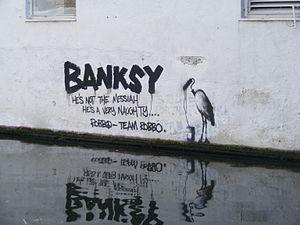
King Robbo, né en 1968 ou 1969 et mort le 31 juillet 2014, est un artiste britannique de street art.